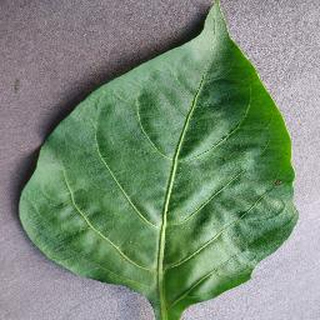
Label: healthy_bell_pepper